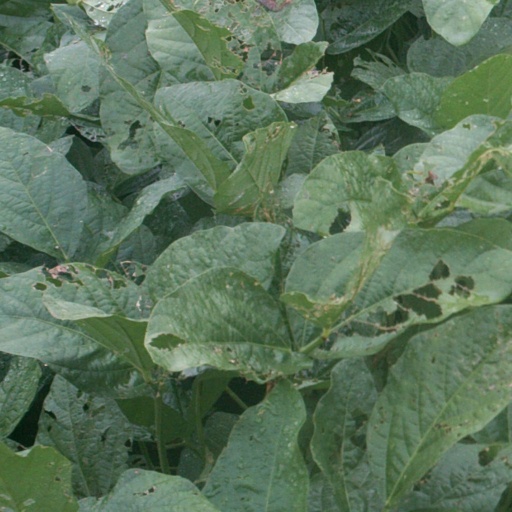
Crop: soybean